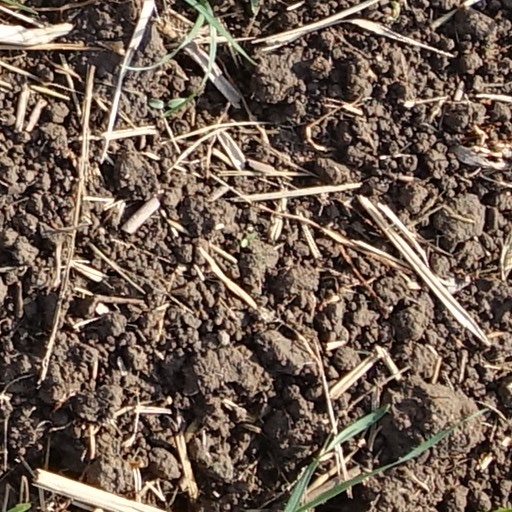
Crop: wheat